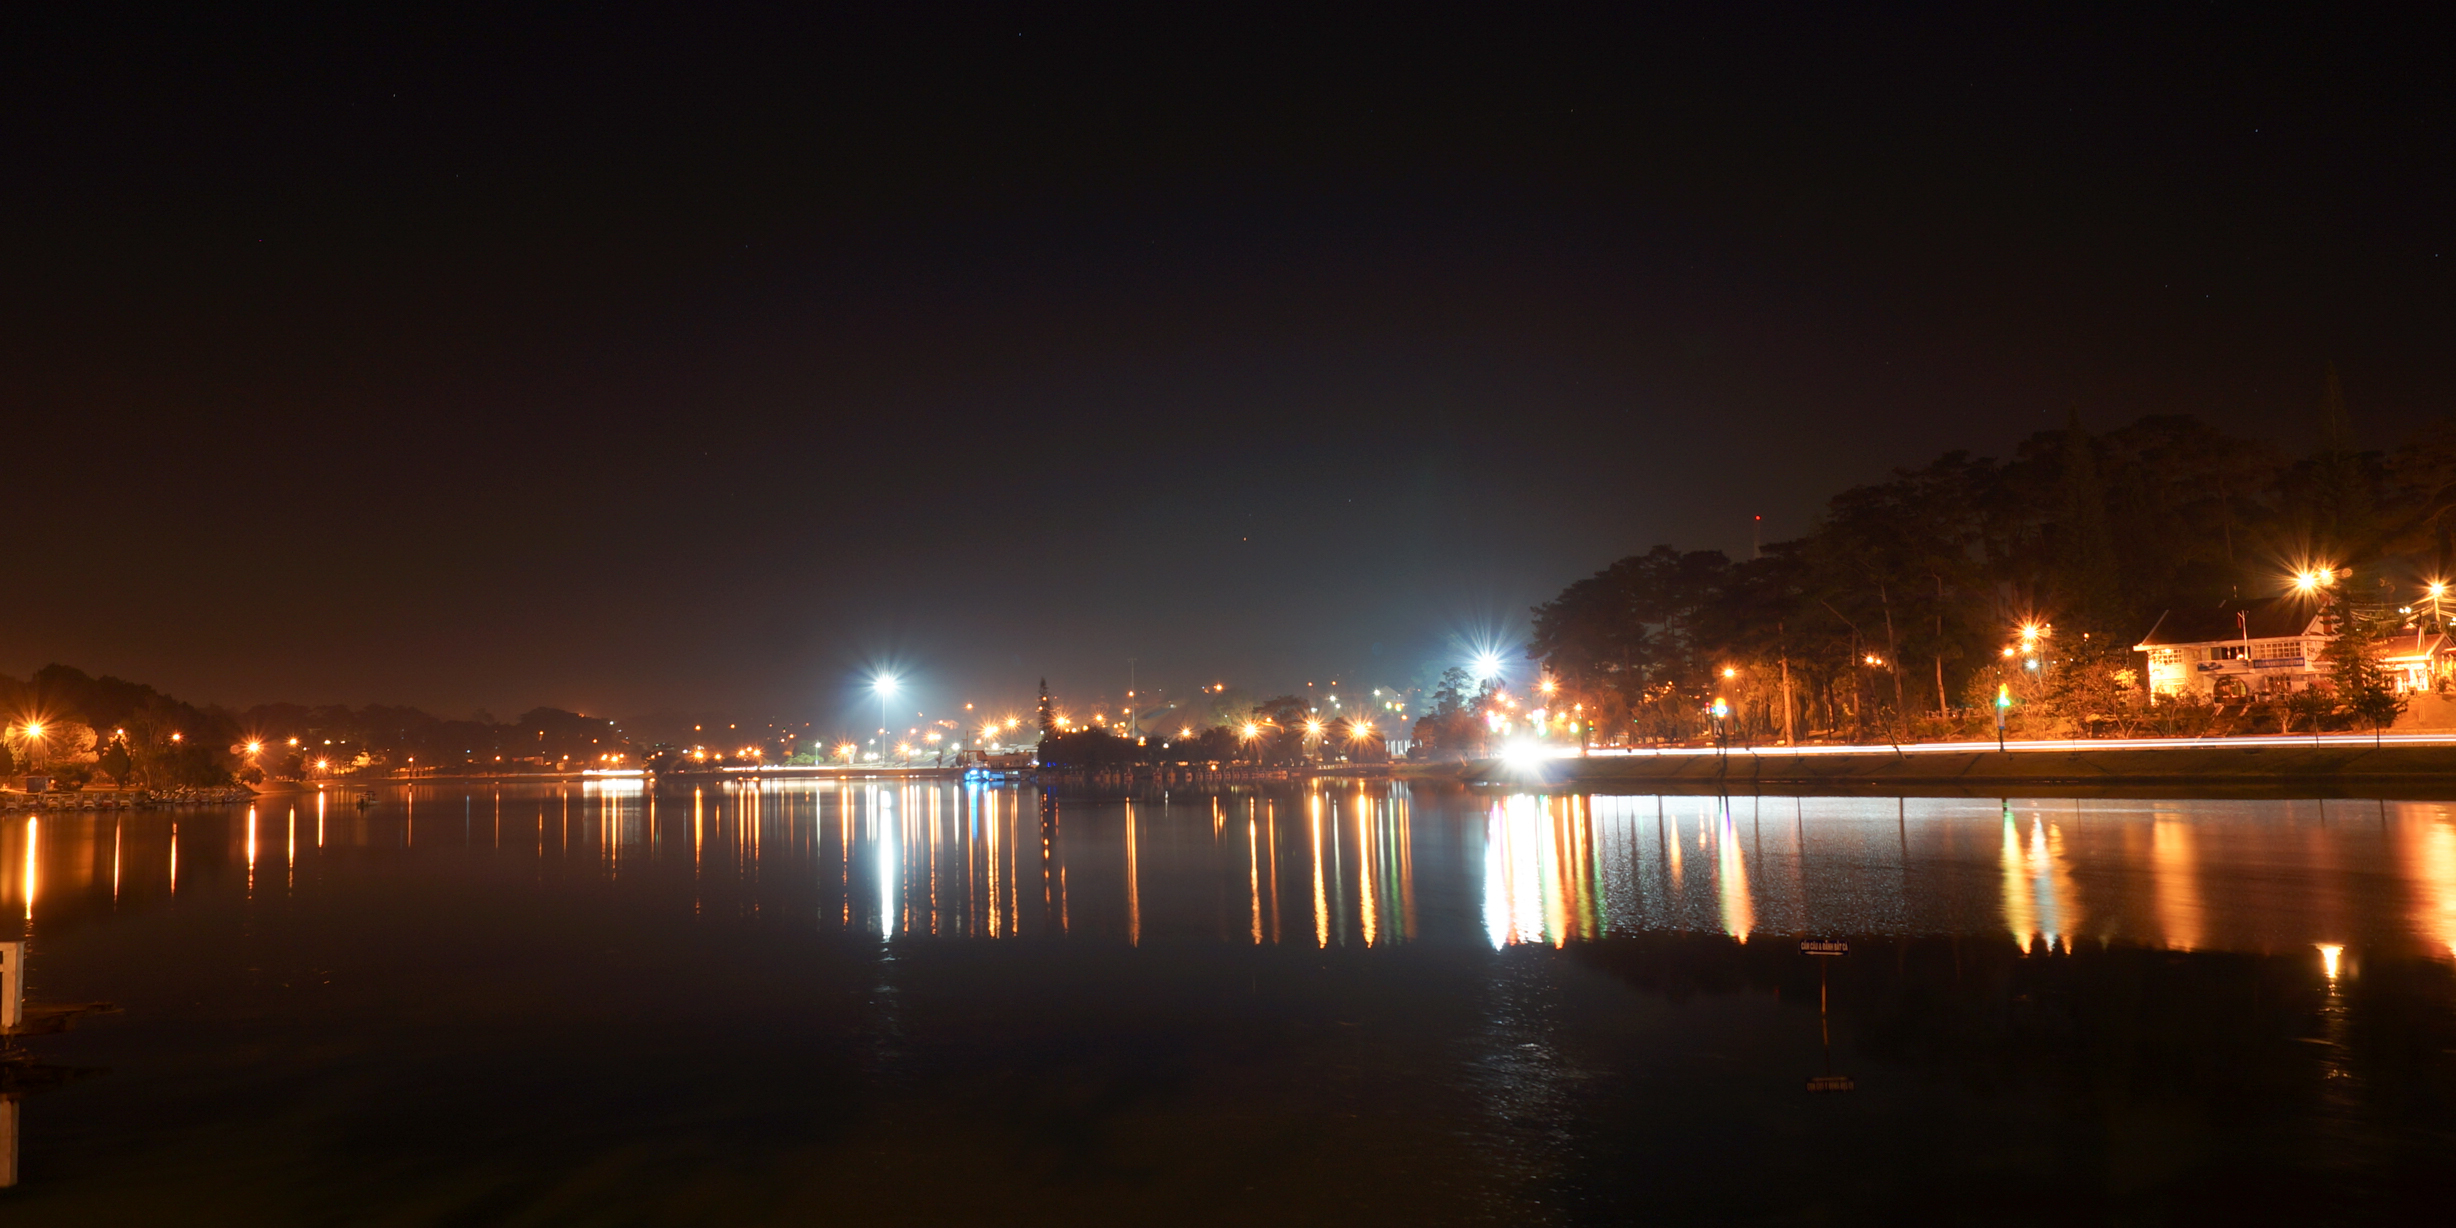
user: text: Hầu hết các ánh đèn trên bờ trong hình có màu gì?
assistant: text: Màu vàng hoặc cam ấm.

user: text: Có bao nhiêu nguồn sáng chính màu trắng hoặc xanh dương nổi bật với hiệu ứng tỏa sáng rõ rệt trên bờ đối diện?
assistant: text: Hai.

user: text: Tên của hồ nước phản chiếu ánh đèn trong bức ảnh này là gì, nếu đây là một địa điểm nổi tiếng ở Việt Nam?
assistant: text: Hồ Xuân Hương.

user: text: Cảnh đêm bên hồ như trong ảnh thường gợi lên hoạt động giải trí phổ biến nào đối với người dân địa phương và du khách tại các thành phố du lịch ở Việt Nam?
assistant: text: Đi dạo, thưởng thức cà phê hoặc đồ ăn nhẹ ven hồ, và ngắm cảnh.

user: text: Hãy mô tả hai loại nguồn sáng khác nhau và cách chúng tạo ra hiệu ứng đặc trưng trên mặt đường và mặt hồ trong ảnh.
assistant: text: Các đèn đường cố định và đèn từ các tòa nhà tạo ra những ánh sáng phản chiếu thẳng đứng trên mặt hồ tĩnh lặng. Trong khi đó, đèn từ xe cộ di chuyển trên đường tạo thành những vệt sáng kéo dài, tượng trưng cho chuyển động.